Tom Brady

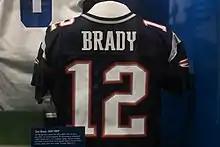
A game-worn jersey of Brady's in the Pro Football Hall of Fame

Brady's success has been attributed to his work ethic, competitive spirit, pocket awareness, and intelligence with him generally being a pocket passer during his entire career. Across 23 seasons, he started 333 regular season and 48 playoff games, the most for an NFL quarterback, spending 20 seasons with the Patriots and three with the Buccaneers. He was the primary starter for 21 seasons, missing 2008 due to injury, and was never on a team mathematically eliminated from playoff contention. He won 251 regular season and 35 postseason games, the most in NFL history, and is the only quarterback to win 200 regular season games. He won 17 AFC East titles with New England and led Tampa Bay to a wild card berth in 2020 and NFC South titles in 2021 and 2022. Brady is the only quarterback to lead a team to a 16–0 regular season (2007), became one of four quarterbacks to defeat all 32 teams in 2021, holds the most Pro Bowl selections (15), and was named league MVP three times (2007, 2010, 2017), with his 2010 award being the first unanimous MVP.